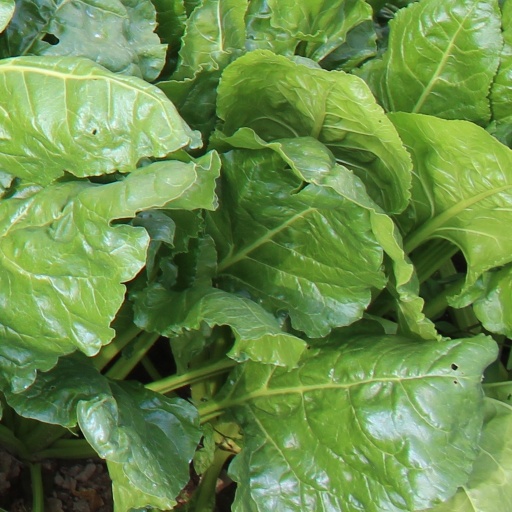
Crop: sugar beet